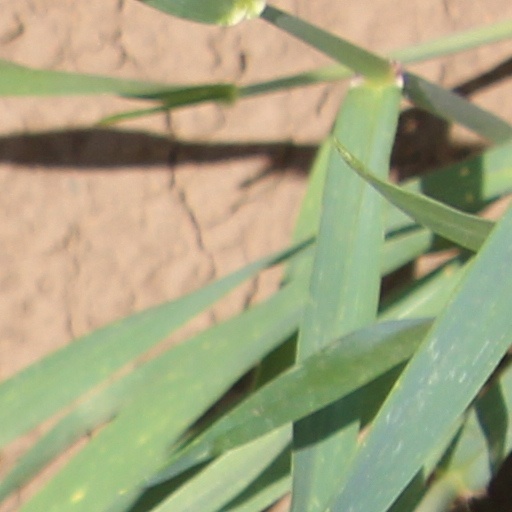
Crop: wheat